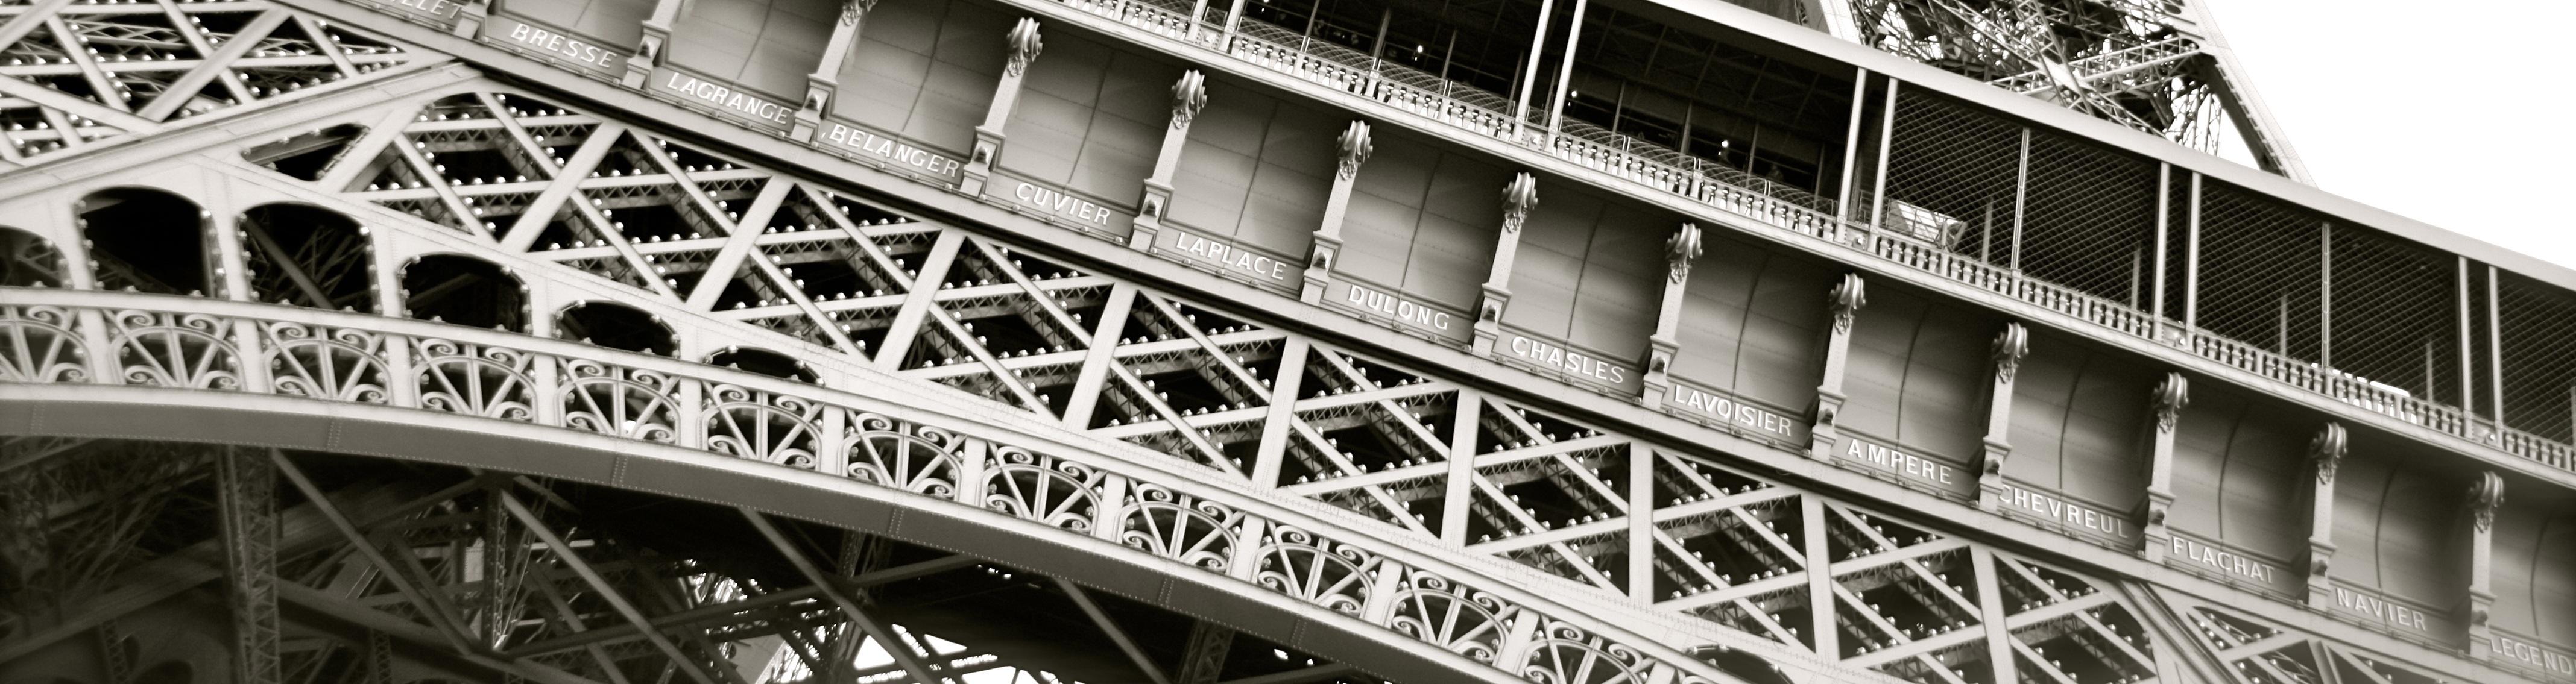
black and white, architecture, structure, bridge, eiffel tower, paris, skyscraper, overpass, france, landmark, monochrome, symmetry, scene, metropolis, skyway, monochrome photography, nonbuilding structure